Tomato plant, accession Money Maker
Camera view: bottom (45 deg); turntable rotation: 270 degrees
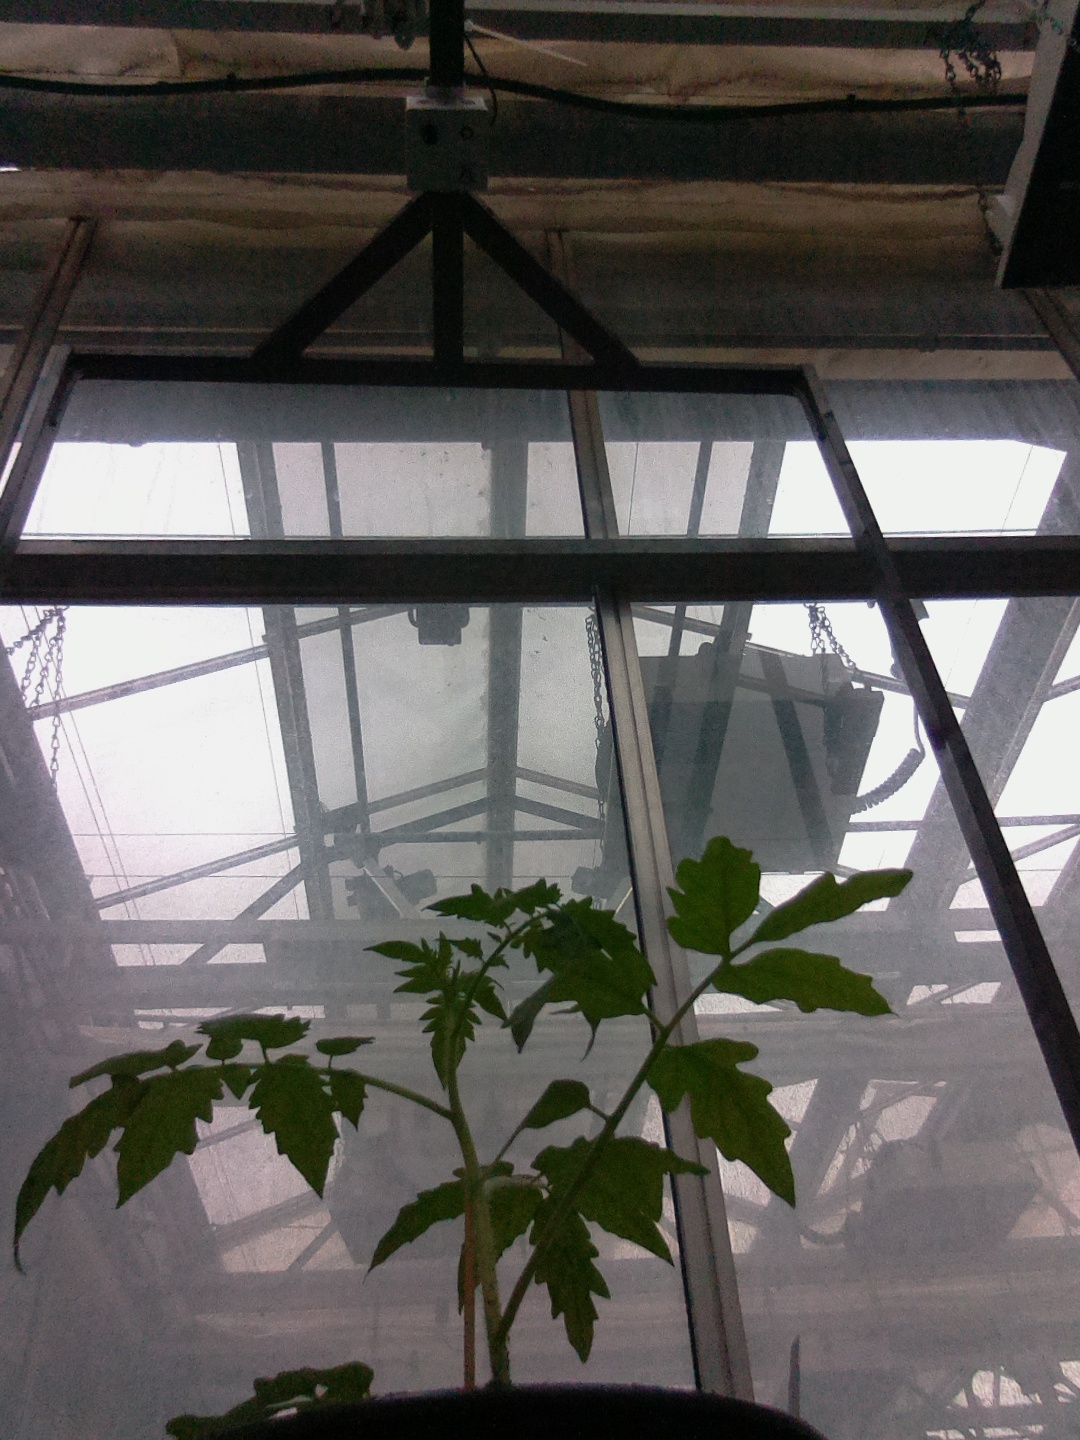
BBCH growth stage 13: 6 of true leaves visible